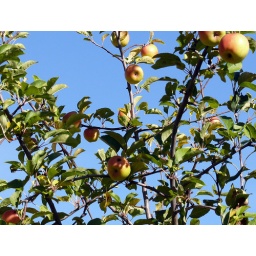
Looking up into an apple tree on Pine Street in Hood River, Oregon.